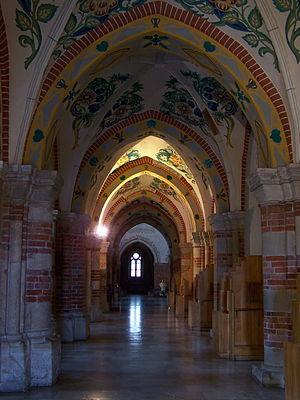
L'abbaye de Mogila en polonais « Opactwo Cystersów w Mogile », en latin « Abbatia Clara Tumba » est une abbaye cistercienne d'hommes en activité. Fondée en 1222 par les moines de Lubiąż, elle est ruinée par la guerre de Trente Ans, puis reconstruite. Fermée au XIXᵉ siècle, elle rouvre en 1925 et devient l'abbaye-mère des abbayes cisterciennes polonaises actives.